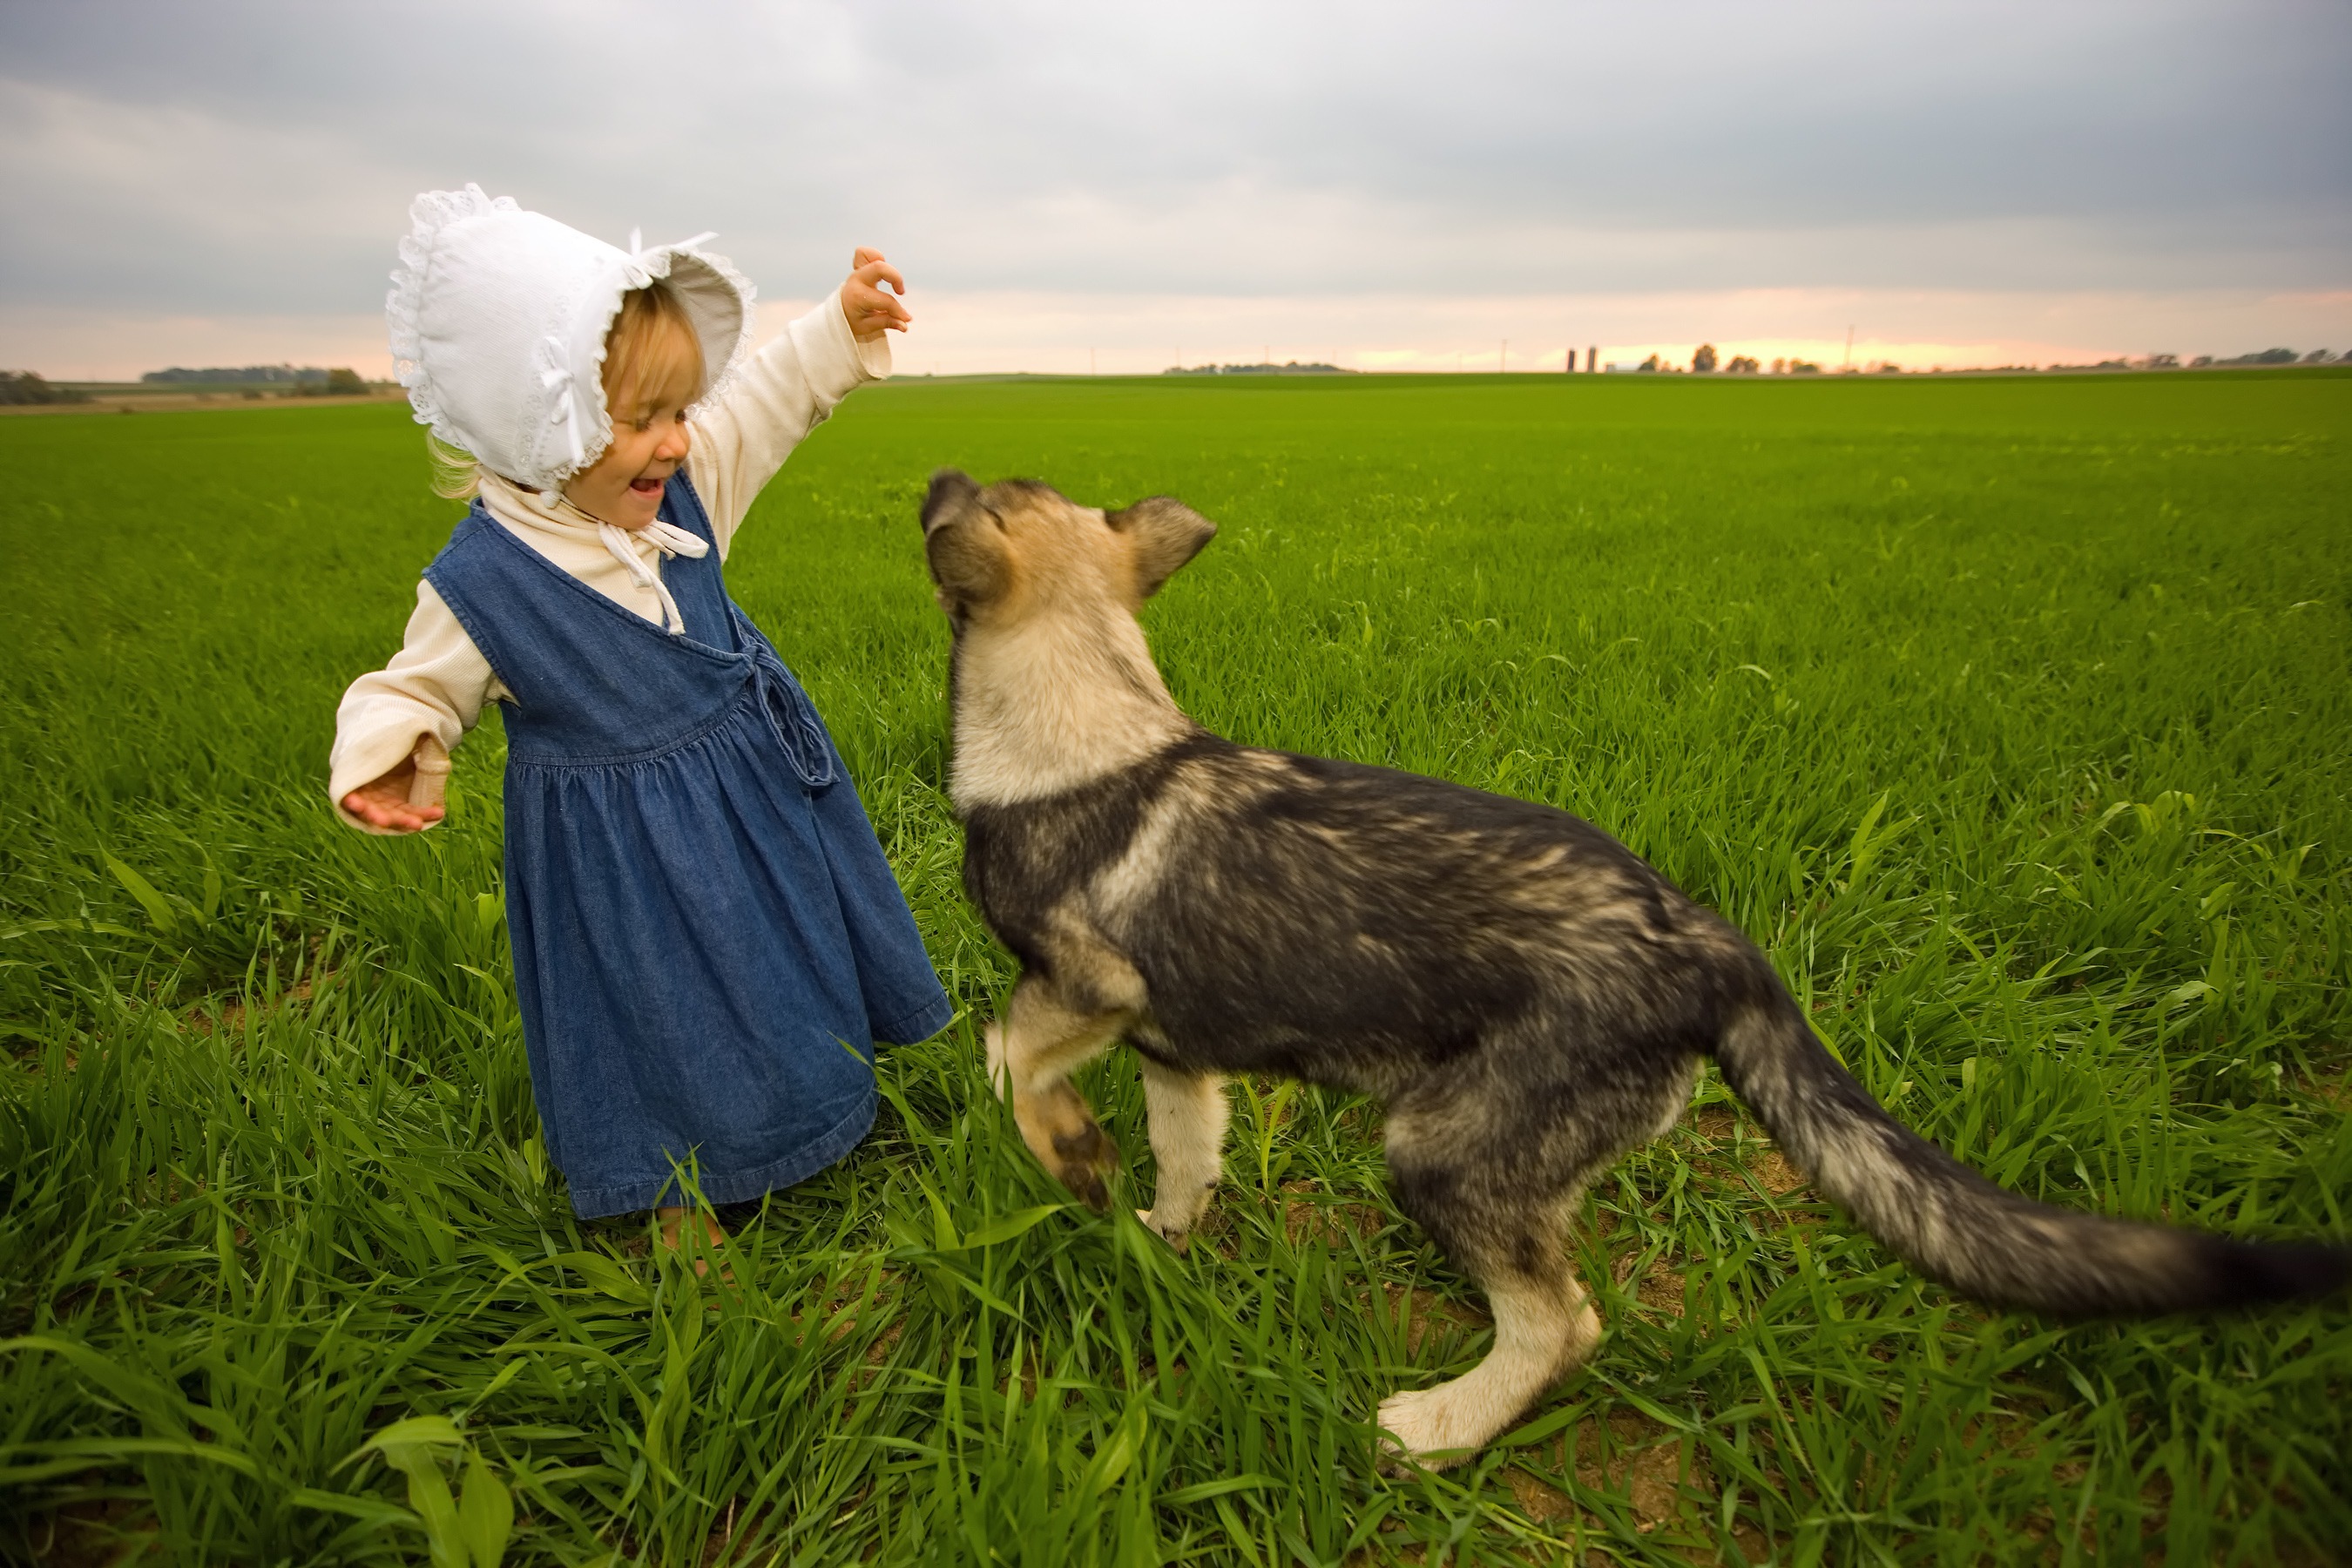
nature, grass, sky, girl, field, farm, lawn, meadow, countryside, dog, country, rural, mammal, child, playing, outside, clouds, dog walking, dog like mammal